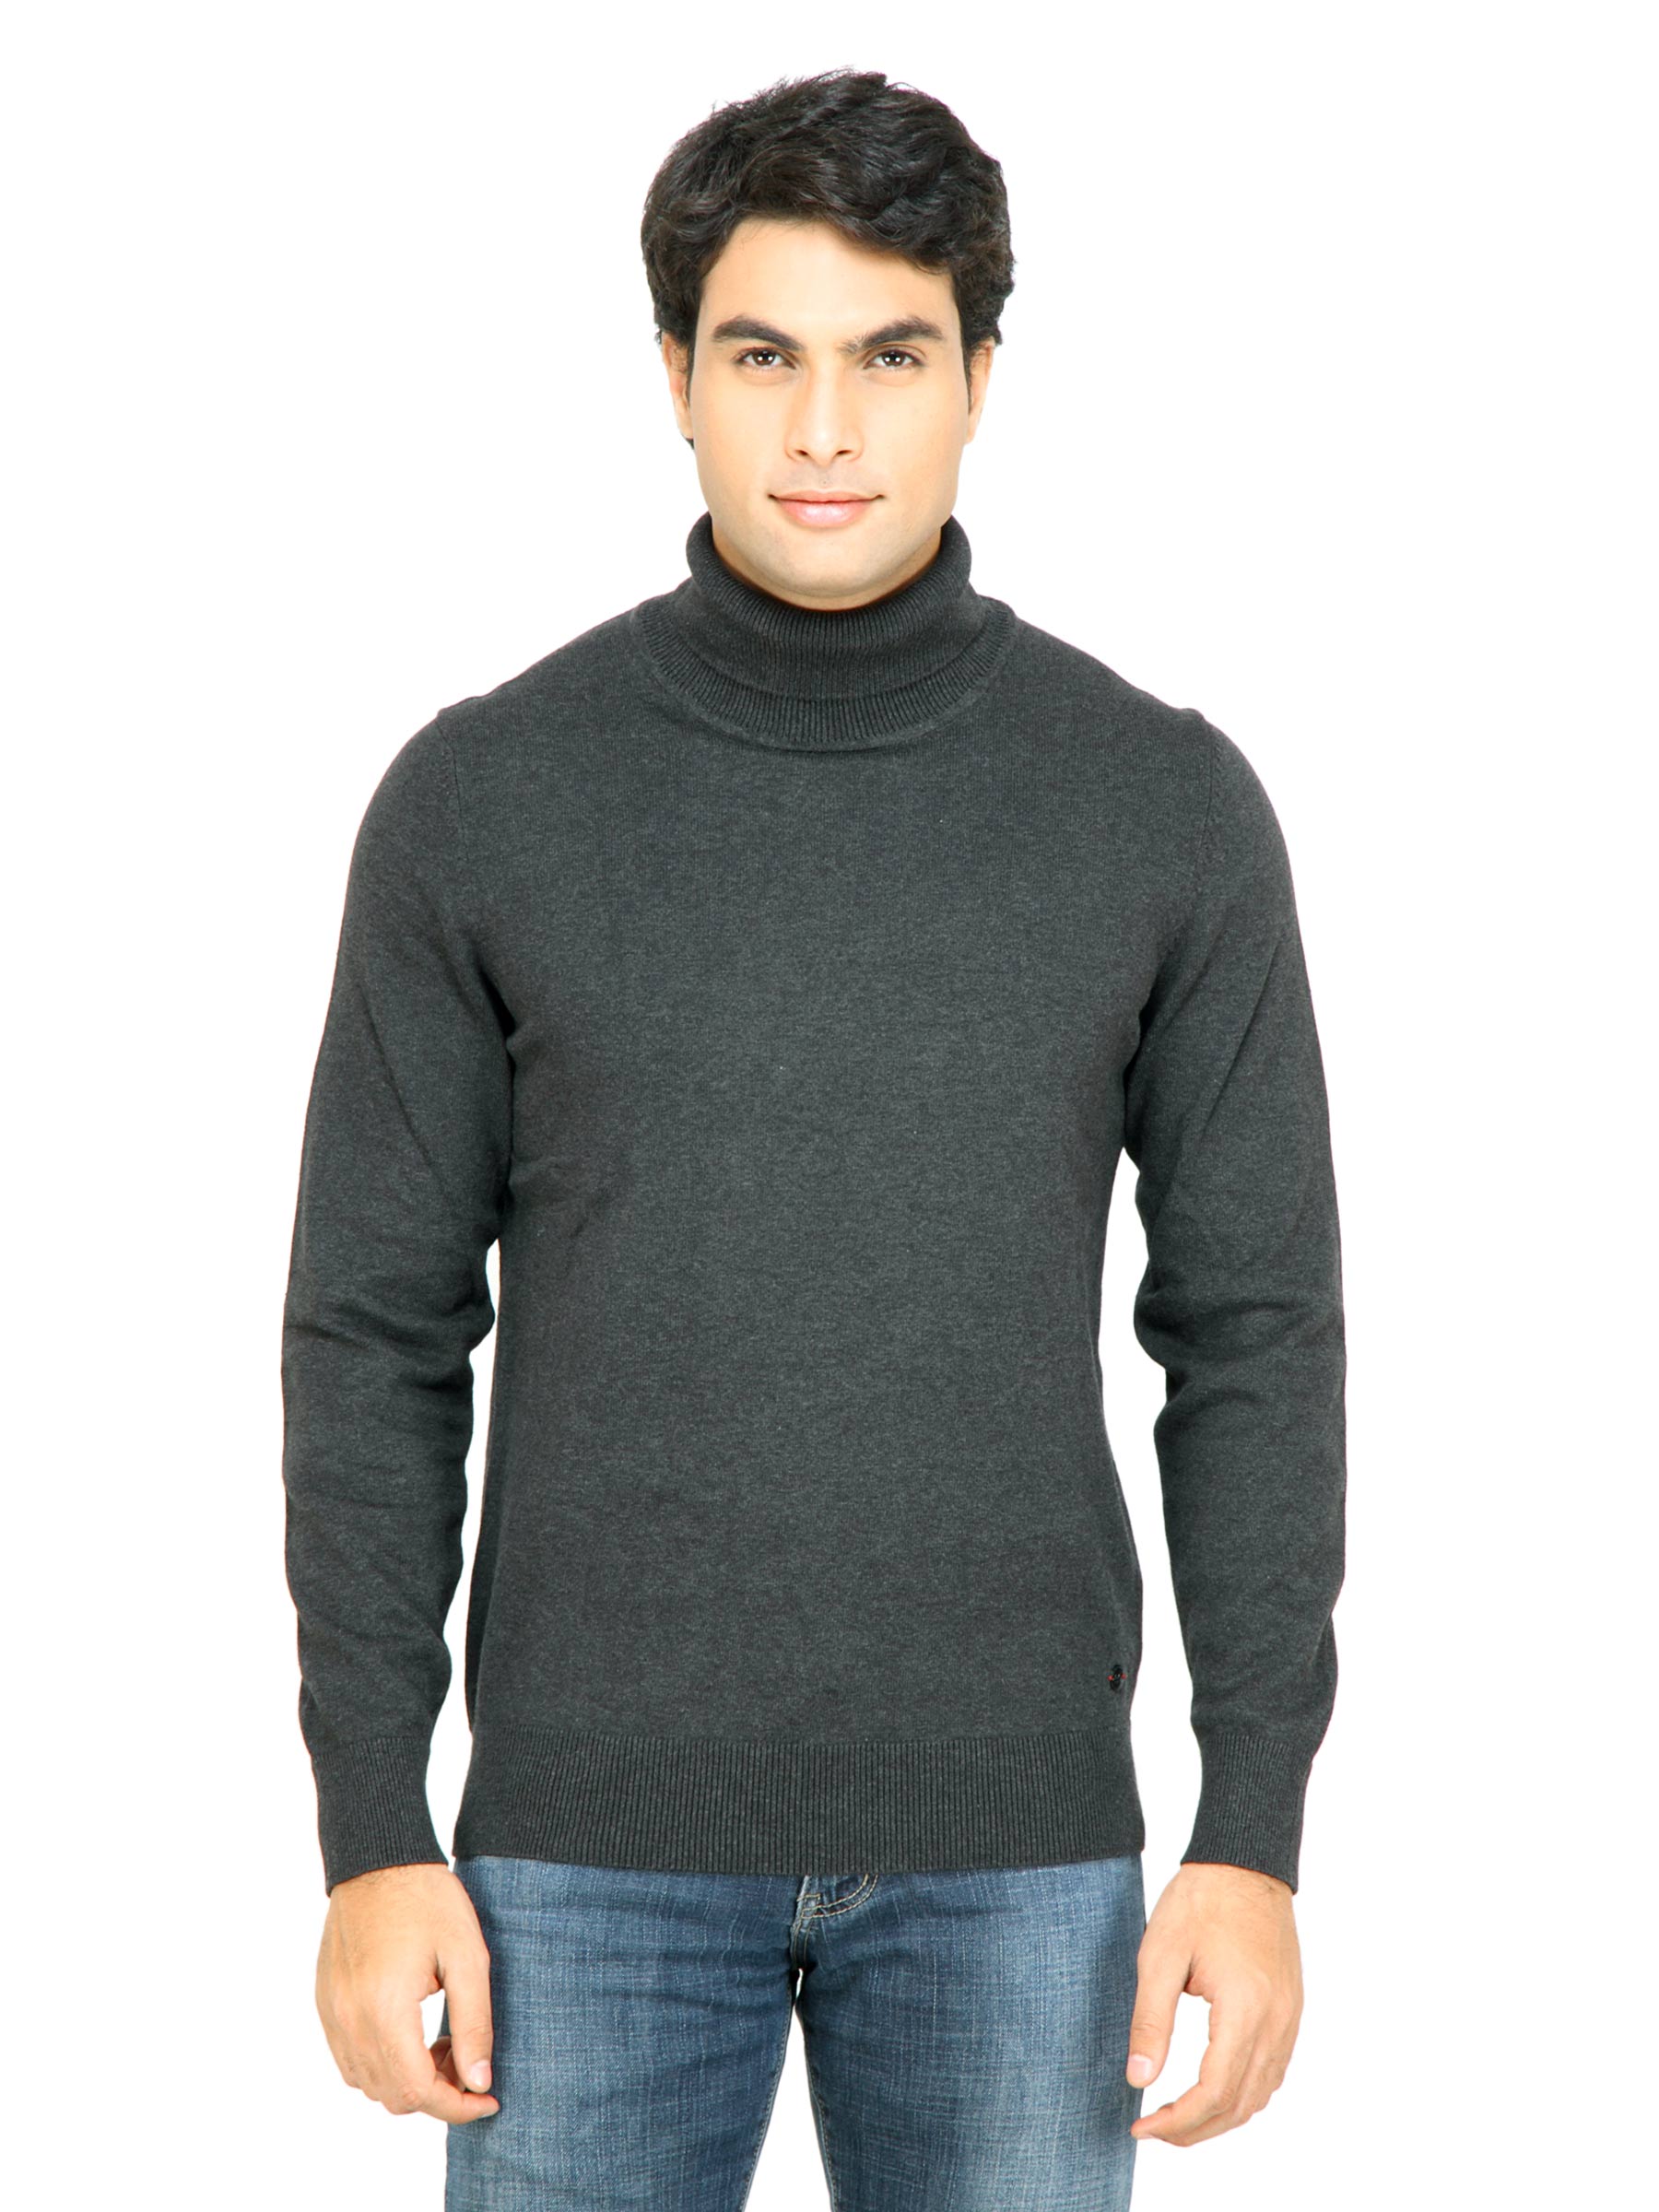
s.Oliver Men Solid Charcoal Sweater
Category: Apparel / Topwear / Sweaters
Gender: Men
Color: Charcoal
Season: Fall 2011
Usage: Casual